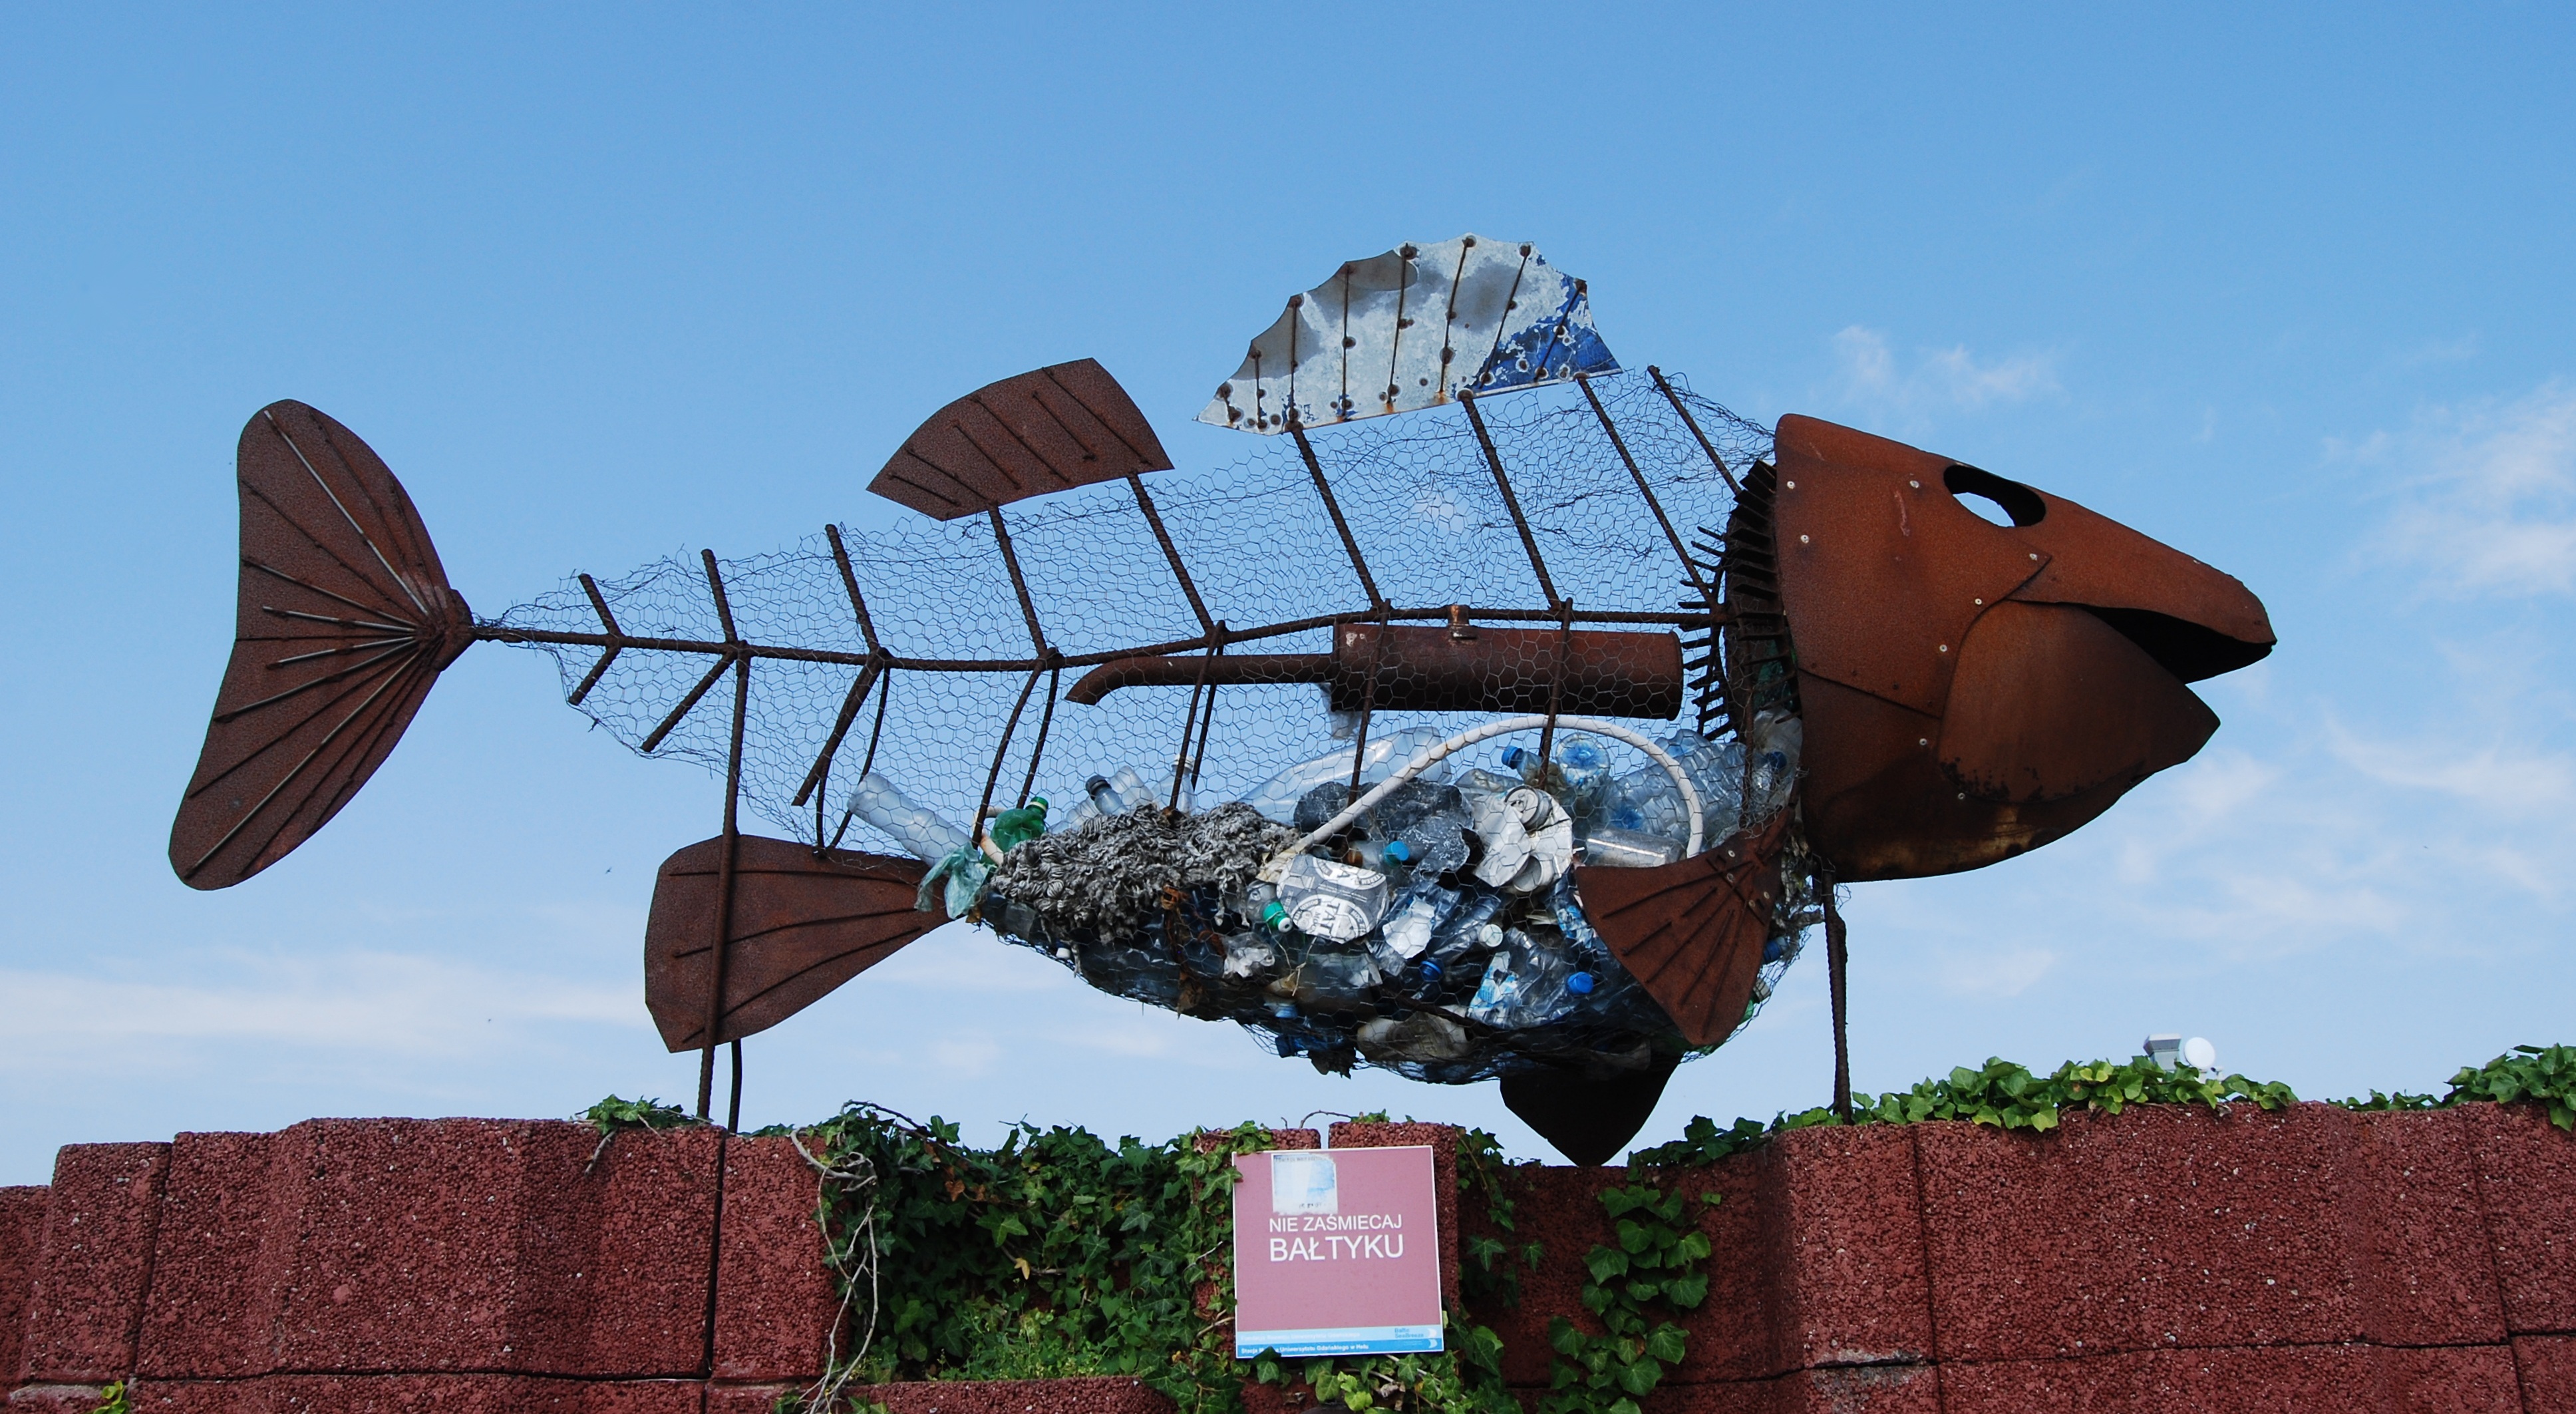
wind, aircraft, vehicle, dirt, aviation, flight, fish, extreme sport, toy, still life, ecology, poland, garbage, pollution, the art of, seal sancturary in hel, atmosphere of earth